Ivor the Engine

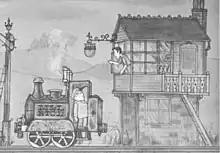
From "Ivor the Engine" (1959); Ivor with Jones the Steam on footplate

Ivor the Engine is a British cutout animation television series created by Oliver Postgate and Peter Firmin's Smallfilms company. It follows the adventures of a small green steam locomotive who lives in the "top left-hand corner of Wales" and works for "The Merioneth and Llantisilly Rail Traction Company Limited". His friends include Jones the Steam, Evans the Song and Dai Station, among many other characters.